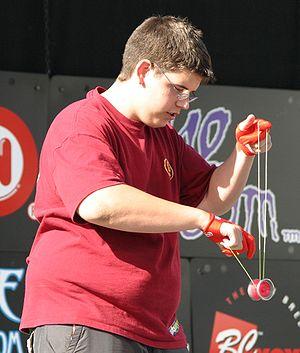
Le yo-yo est un jeu constitué de deux hémisphères aplatis, réunis par un axe autour duquel s’enroule une ficelle dont l’une des extrémités s’attache au doigt ou est retenue par la main. Le jeu consiste à lancer le yo-yo et à le ramener dans un va-et-vient continu. Il existe d’autres figures plus complexes qui demandent plus de virtuosité. Le yo-yo est aussi appelé émigrette, jeu de Coblence ou bien encore joujou de Normandie.